MacDonald Critchley

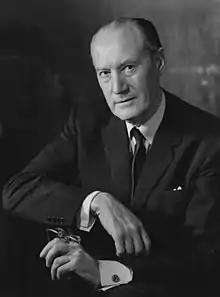
Critchley in 1969

Macdonald Critchley CBE (2 February 1900 – 15 October 1997) was a British neurologist. He was former president of the World Federation of Neurology, and the author of over 200 published articles on neurology and 20 books, including "The Parietal Lobes" (1953), "Aphasiology", and biographies of James Parkinson and Sir William Gowers.